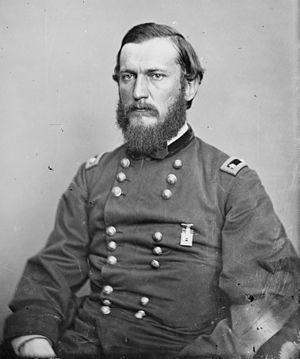
Gottfried Weitzel, né le 1ᵉʳ novembre 1835 à Winzeln mort le 19 mars 1884 à Philadelphie, est un major-général de l’armée de l'Union pendant la Guerre de Sécession, ainsi que le maire intérimaire de La Nouvelle-Orléans pendant l’occupation de la ville par les troupes fédérales.